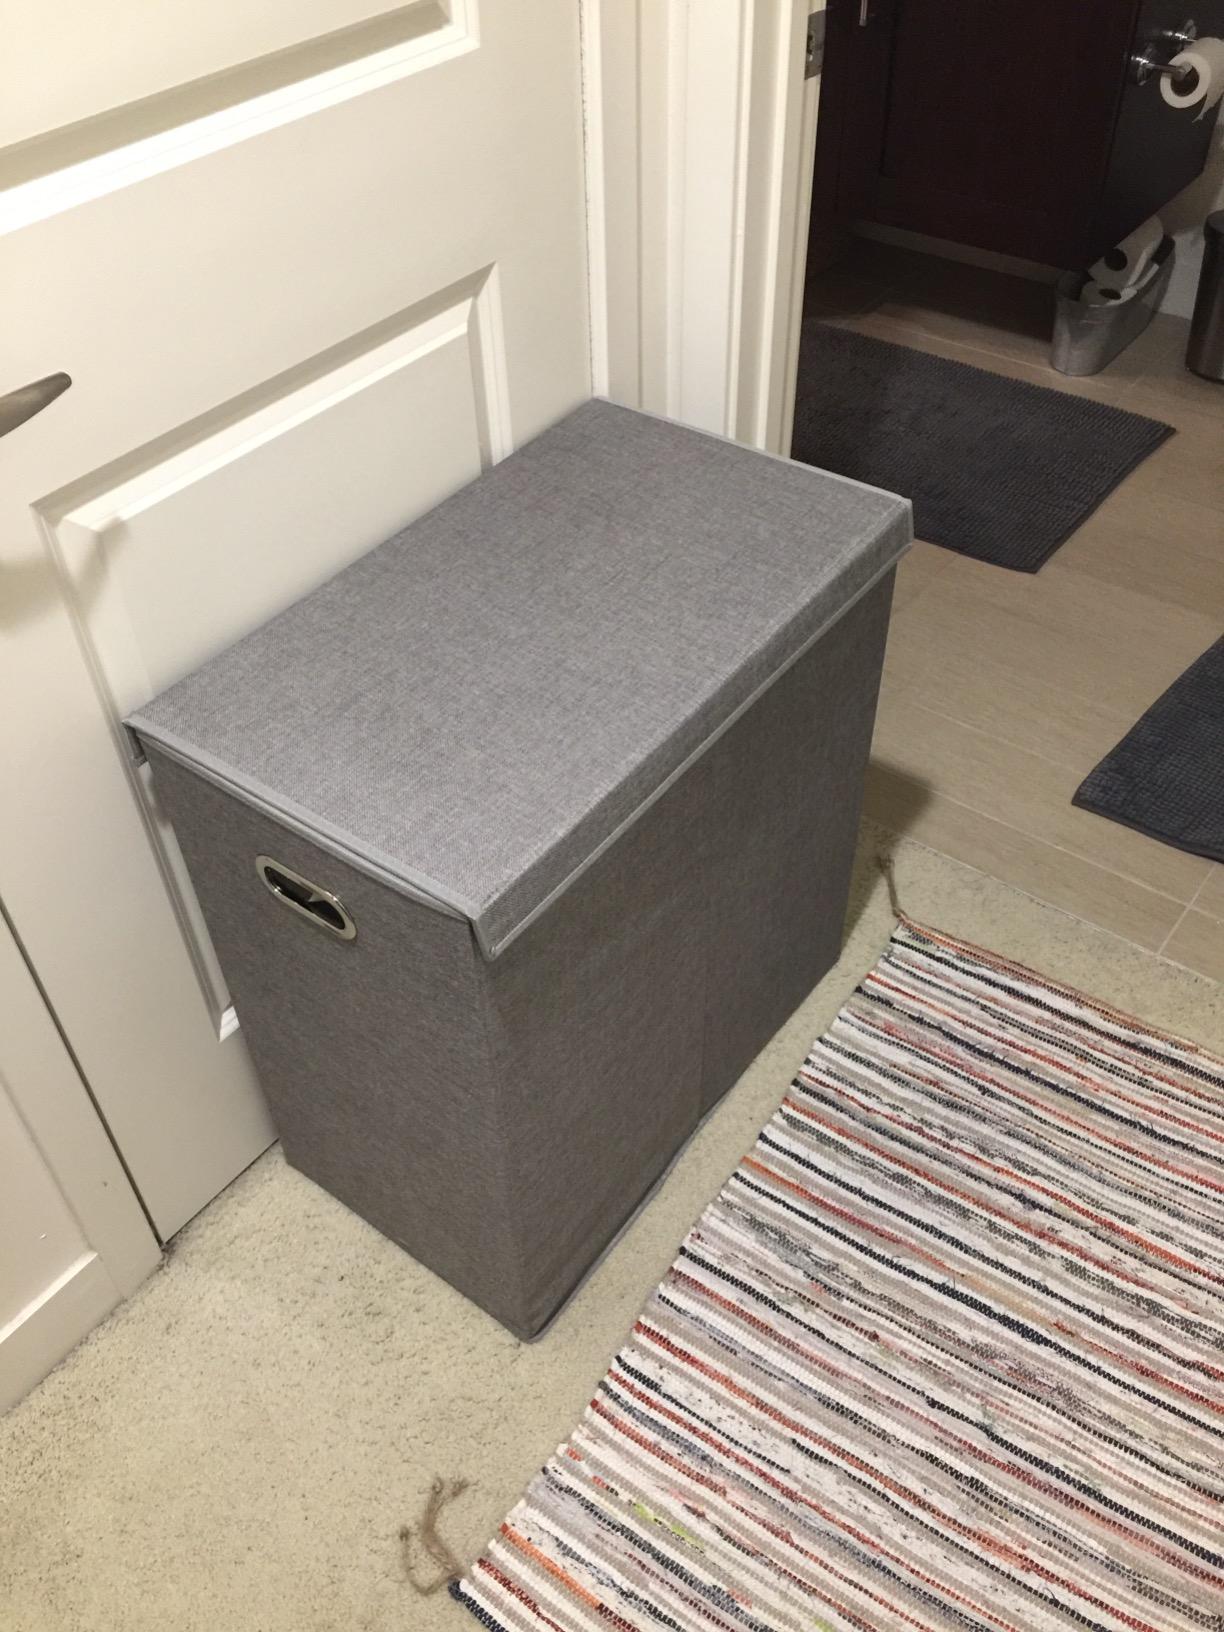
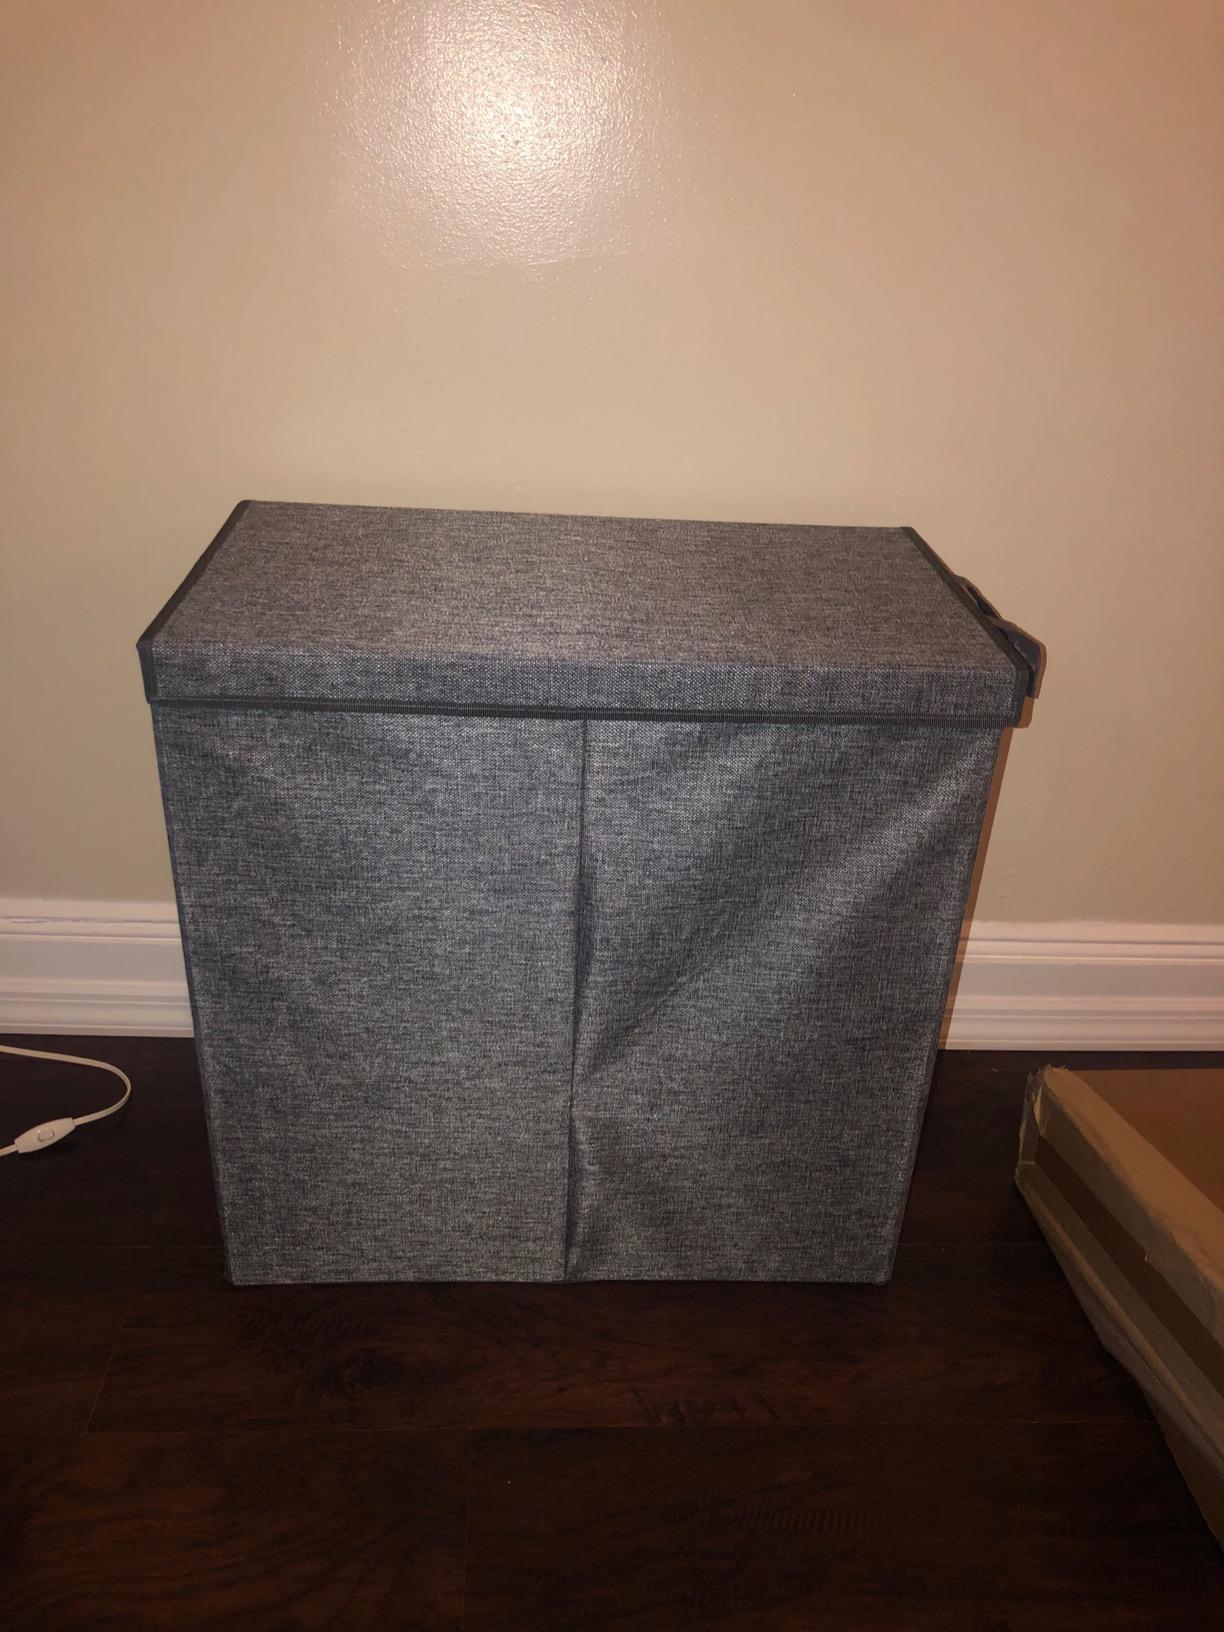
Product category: items_hamper
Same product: yes